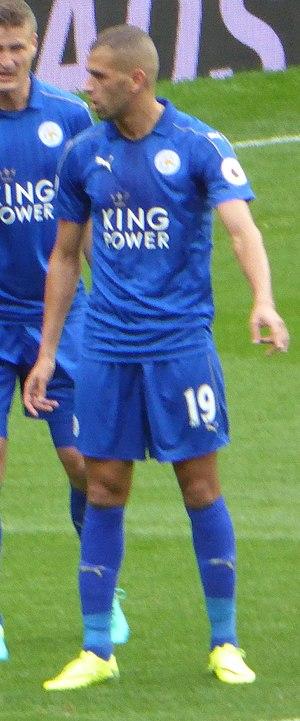
Islam Slimani, né le 18 juin 1988 à Alger, en Algérie, est un footballeur international algérien, évoluant au poste d'avant-centre. Il joue actuellement à Leicester City.